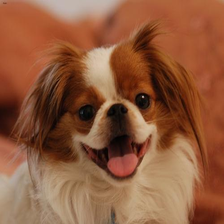
Species: dog
Breed: japanese chin